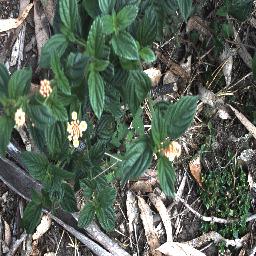
Label: lantana